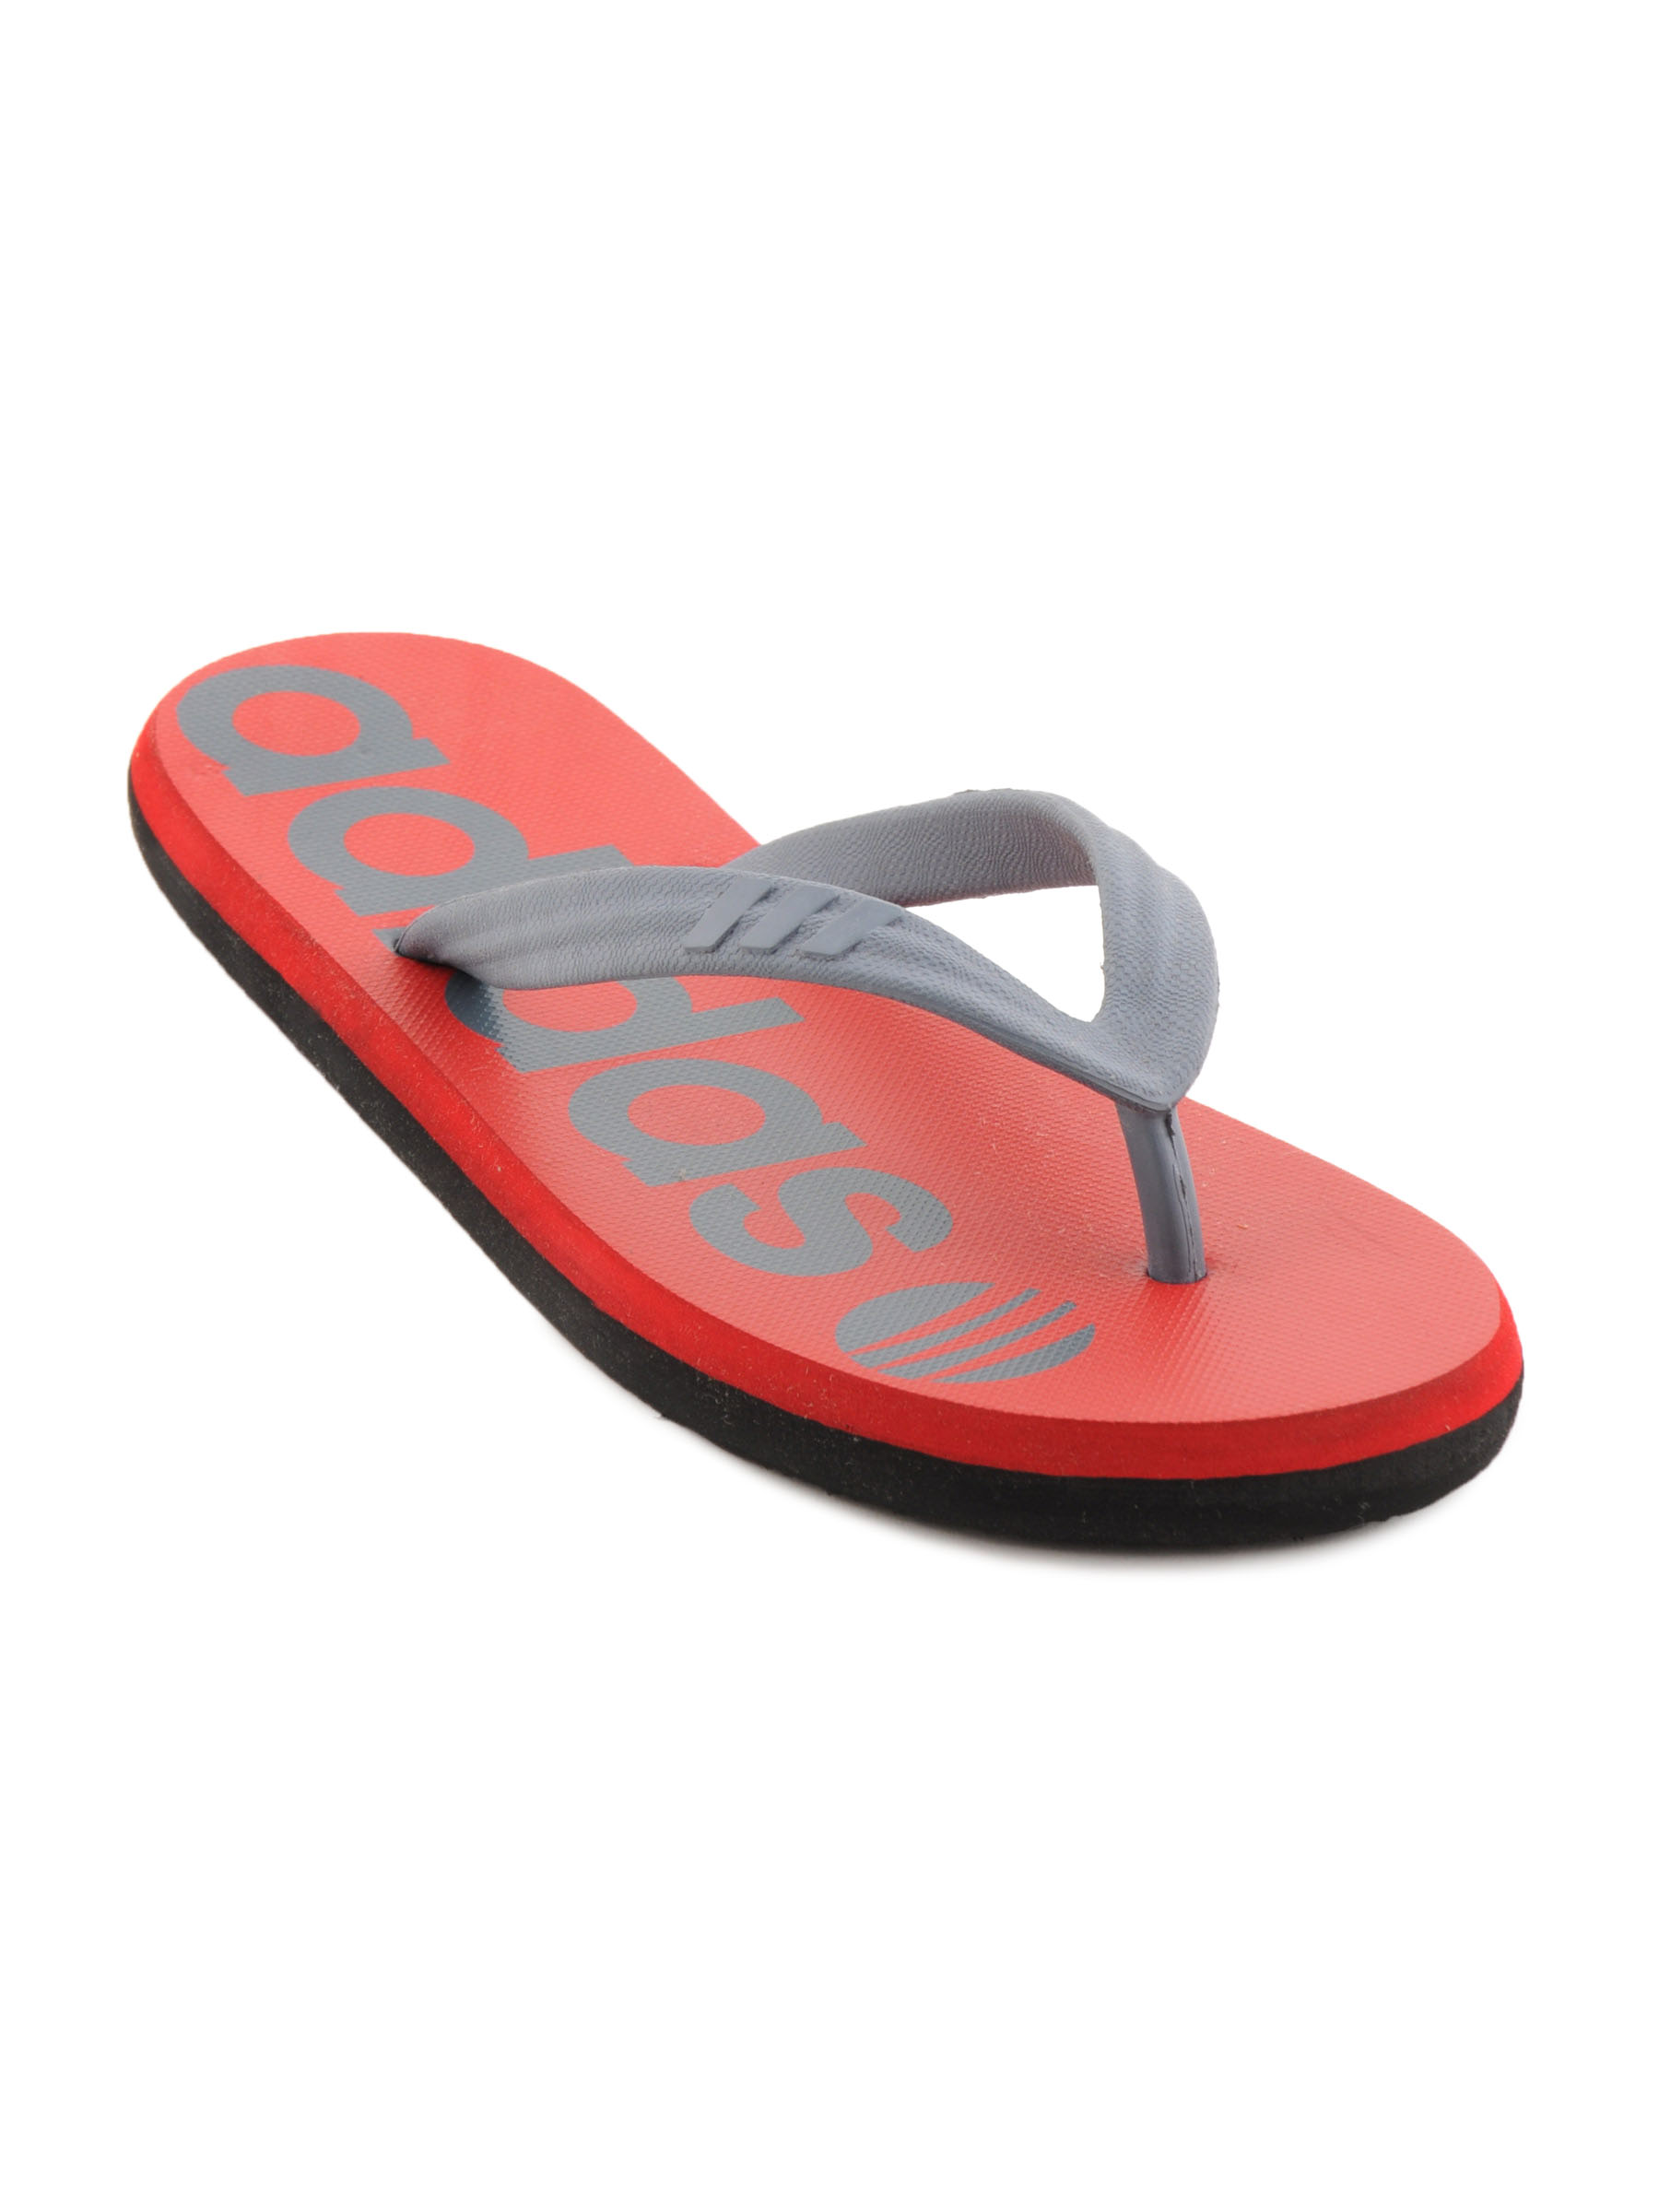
ADIDAS Men Adi Linear Red Slippers
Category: Footwear / Flip Flops / Flip Flops
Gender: Men
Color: Red
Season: Spring 2012
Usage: Casual